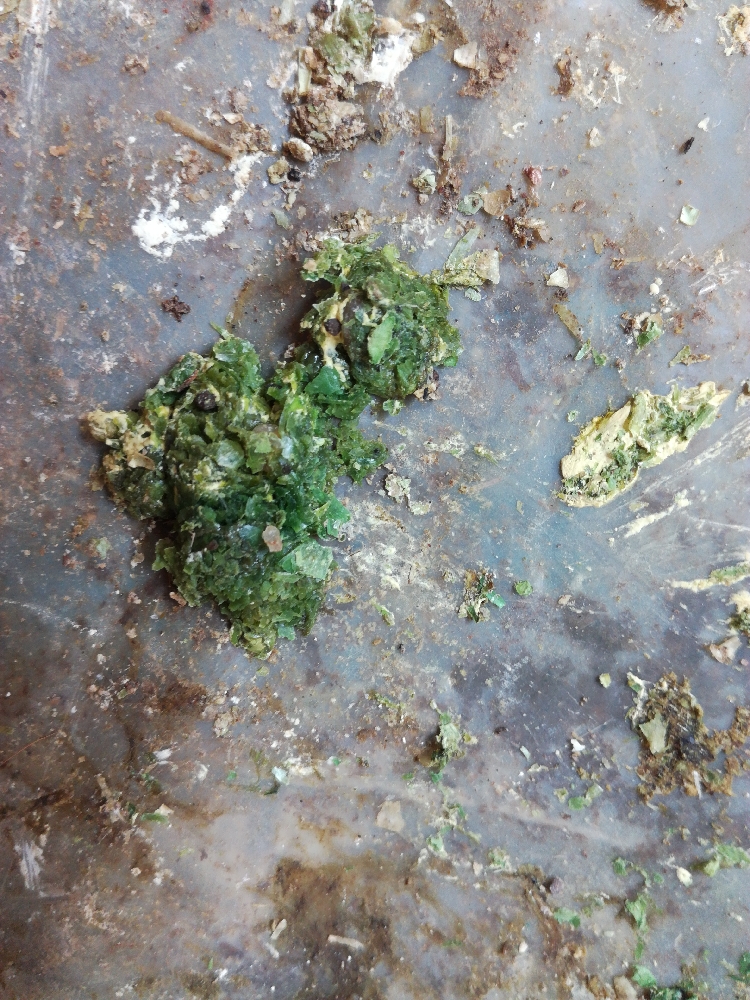
PCR-confirmed diagnosis: Newcastle disease